Murry Site

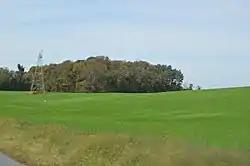
Fields at the site

The Murry Site is a prehistoric archaeological site located in Manor Township, Lancaster County, Pennsylvania. It is the site of a large, stockaded Shenks Ferry village. It was excavated in 1967, and identified as having been inhabited for 10 years, sometime between 1450 and 1550. They identified 46 burials.